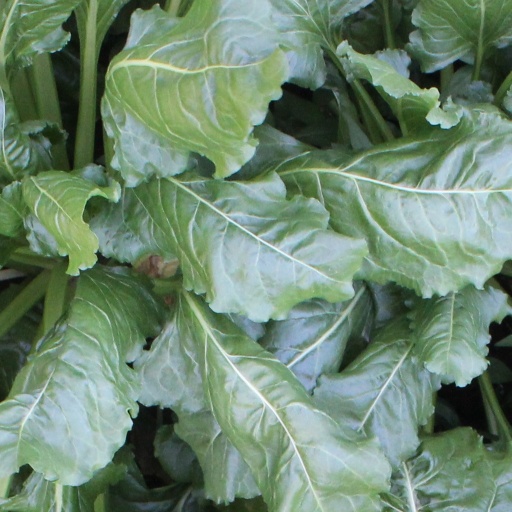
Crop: sugar beet